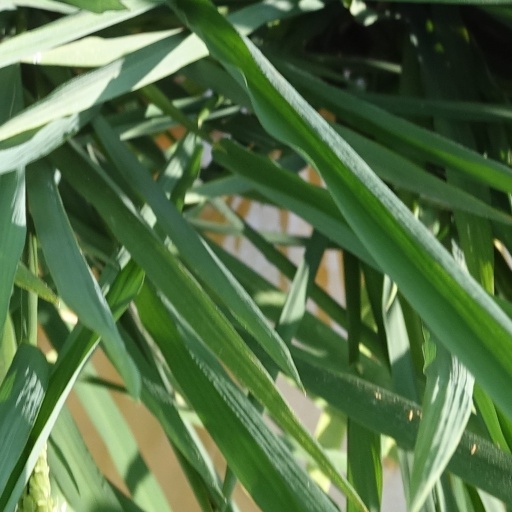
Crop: rice